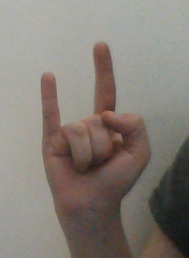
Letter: la